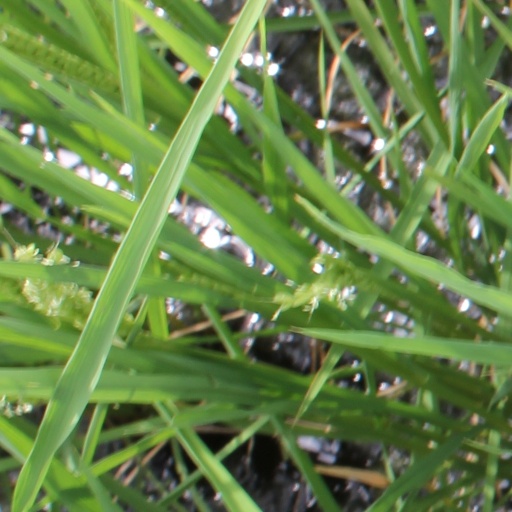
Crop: rice